Medici Vase

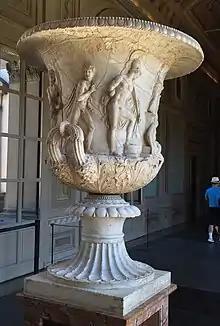
The Medici Vase on Display in the "Galleria degli Uffizi" in Florence

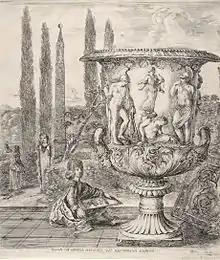
Etching by Stefano della Bella (1656); the young Grand Duke Cosimo III drawing the vase at the Villa Medici, Rome

The Medici Vase is a monumental marble bell-shaped krater sculpted in Athens in the second half of the 1st century AD as a garden ornament for the Roman market. It is now in the Uffizi Gallery in Florence.